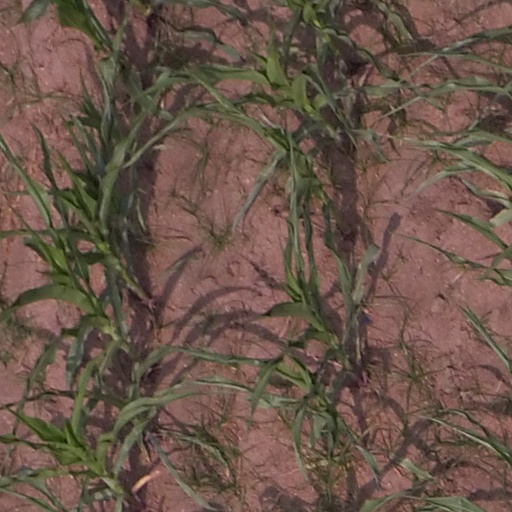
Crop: maize; corn